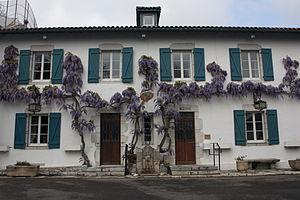
Arcangues est une commune française, située dans le département des Pyrénées-Atlantiques en région Nouvelle-Aquitaine, limitrophe de deux communes qui jouissent d’une ouverture sur l’océan Atlantique, Biarritz et Anglet, qui a conservé un profil rural et un habitat clairsemé, dans un relief vallonné.